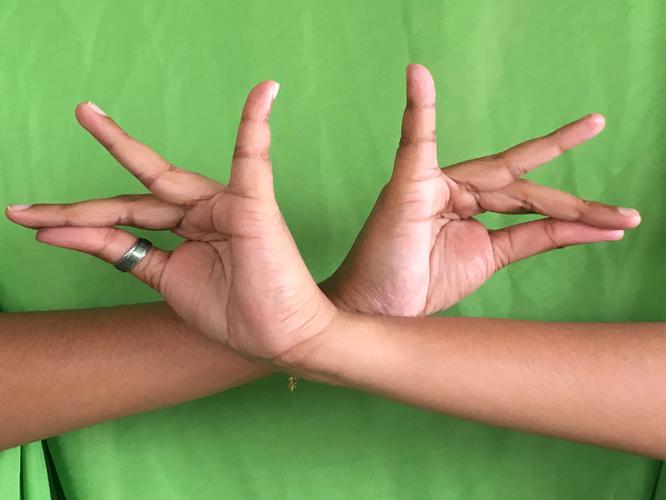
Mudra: Katakavardhana
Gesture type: double_hand